Fork-tailed storm petrel

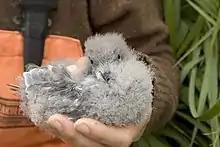
A fork-tailed storm petrel chick

Like other species, fork-tailed storm petrels spend most of their time out at sea and only return to land to breed around late March to early April. To avoid predation and harassment by gulls, these birds only enter the colony at night and depart before sunrise.